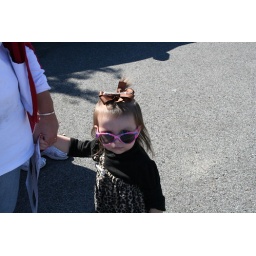
A cute little girl came to the Trick or Trunk Event at Locklear Automotive dressed in costume. facebook.com/Locklearautomotive. twitter.com/Locklear_Cars